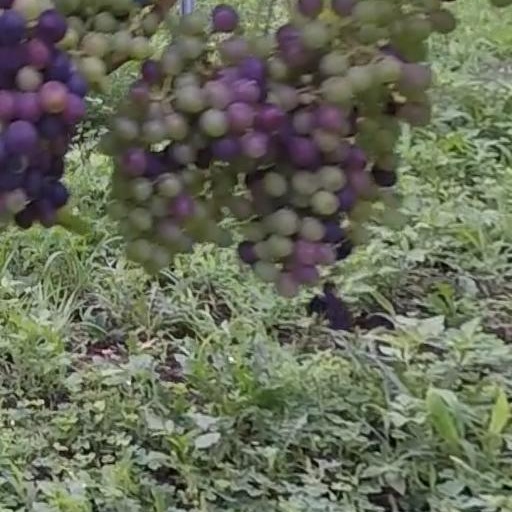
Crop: grape